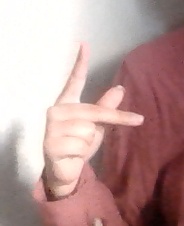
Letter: dha